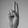
ASL letter: U